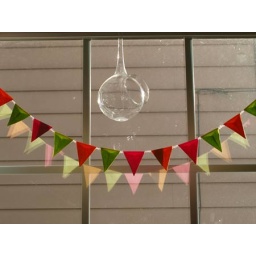
banner was made from the paper left over from making an origami ball - fast and festive.